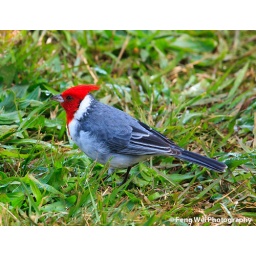
Red-crested cardinal, spotted in waimea canyon in Kauai.